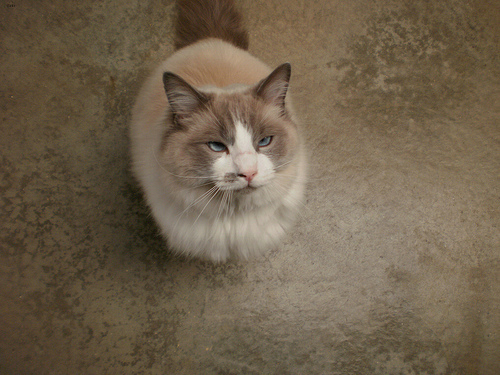
Breed: ragdoll